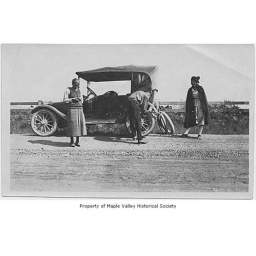
Peterson family changing a car tire on the side of a dirt road probably in Maple Valley, ca. 1920